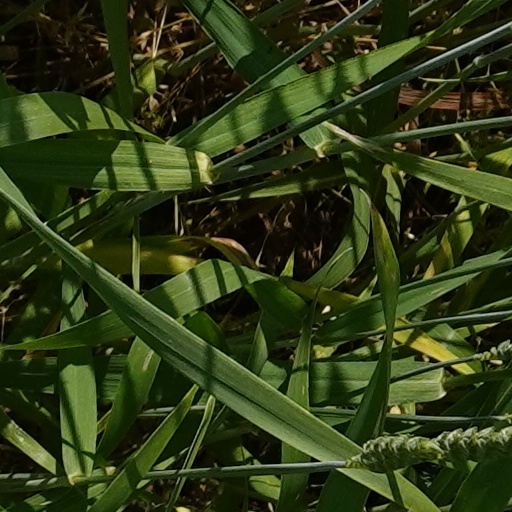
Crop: wheat